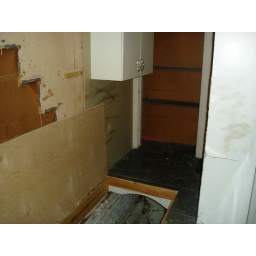
Basement door in floor